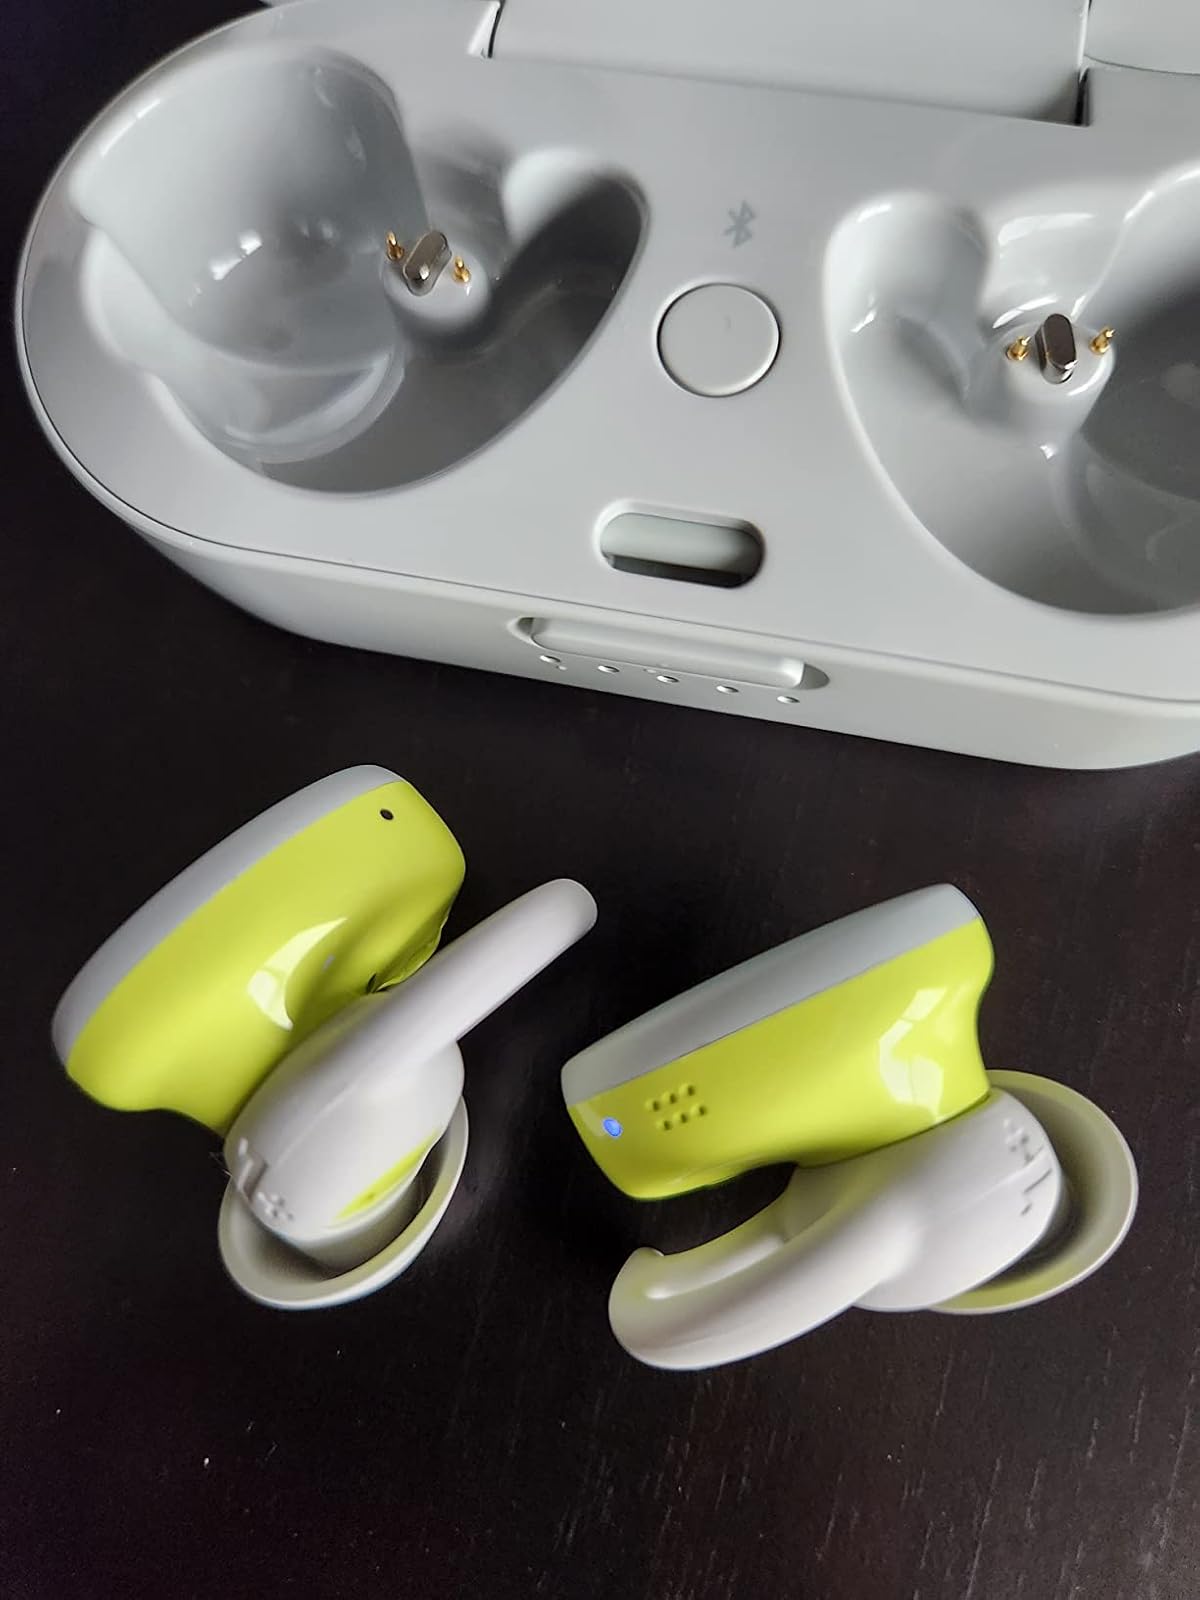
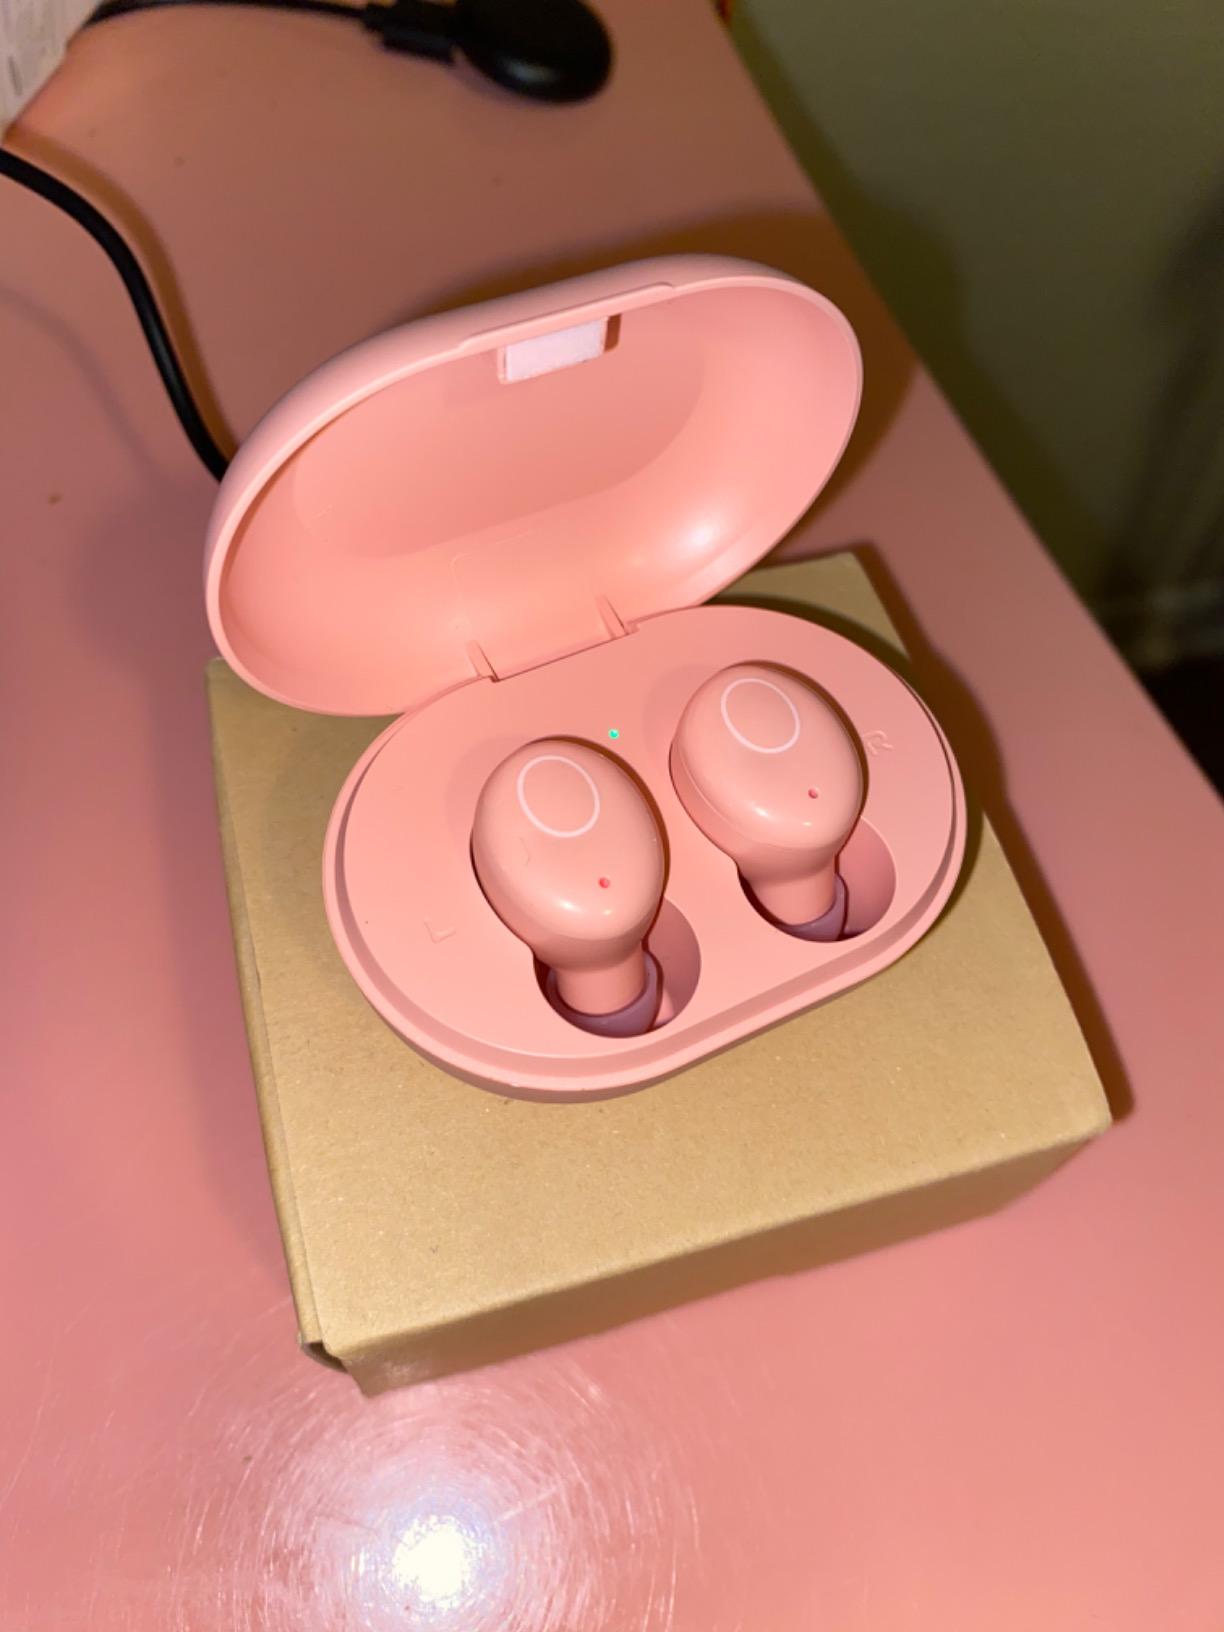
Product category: earbuds
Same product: no